Blood Brothers (1996 film)

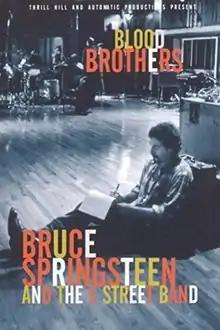
Film poster

Blood Brothers is a 1996 documentary film made by filmmaker Ernie Fritz that chronicles a brief reunion of Bruce Springsteen with The E Street Band in 1995. The film was nominated in 1997 for a Grammy for "Best Music Video - Long Form"